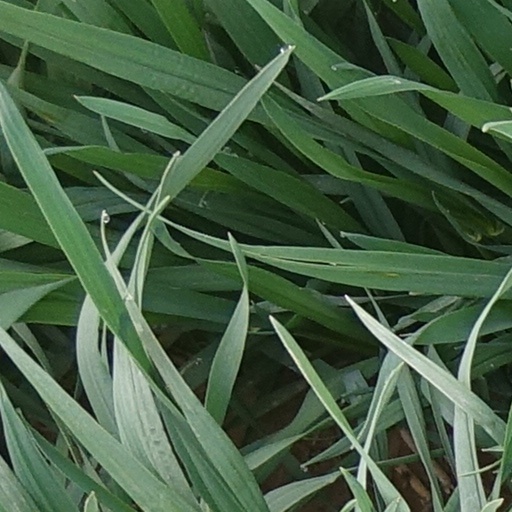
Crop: wheat